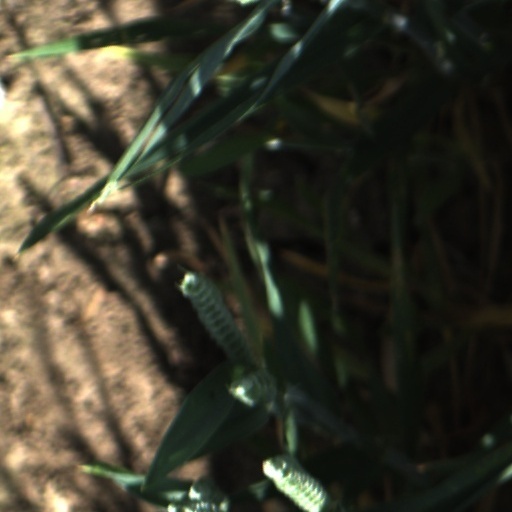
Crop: wheat